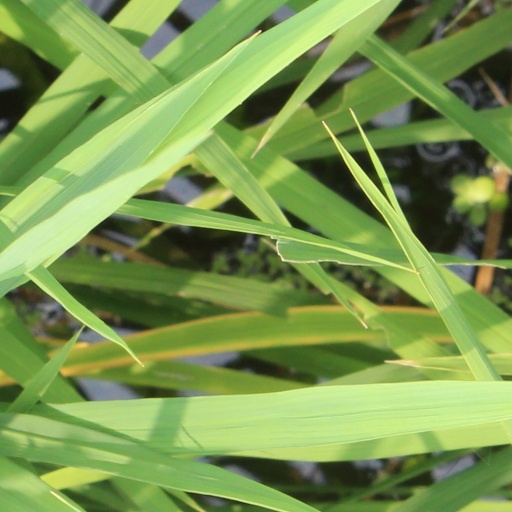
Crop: rice